Prashanti Singh

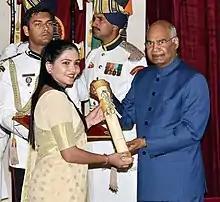
The President, Shri Ram Nath Kovind presenting the Padma Shri Award to Prashanti Singh, at an Investiture Ceremony, at Rashtrapati Bhavan, in New Delhi on 16 March 2019

Prashanti is originally from Varanasi and moved to Delhi for her career. In Delhi, she trained and joined MTNL team. She is a graduate in Arts from University of Delhi, India.